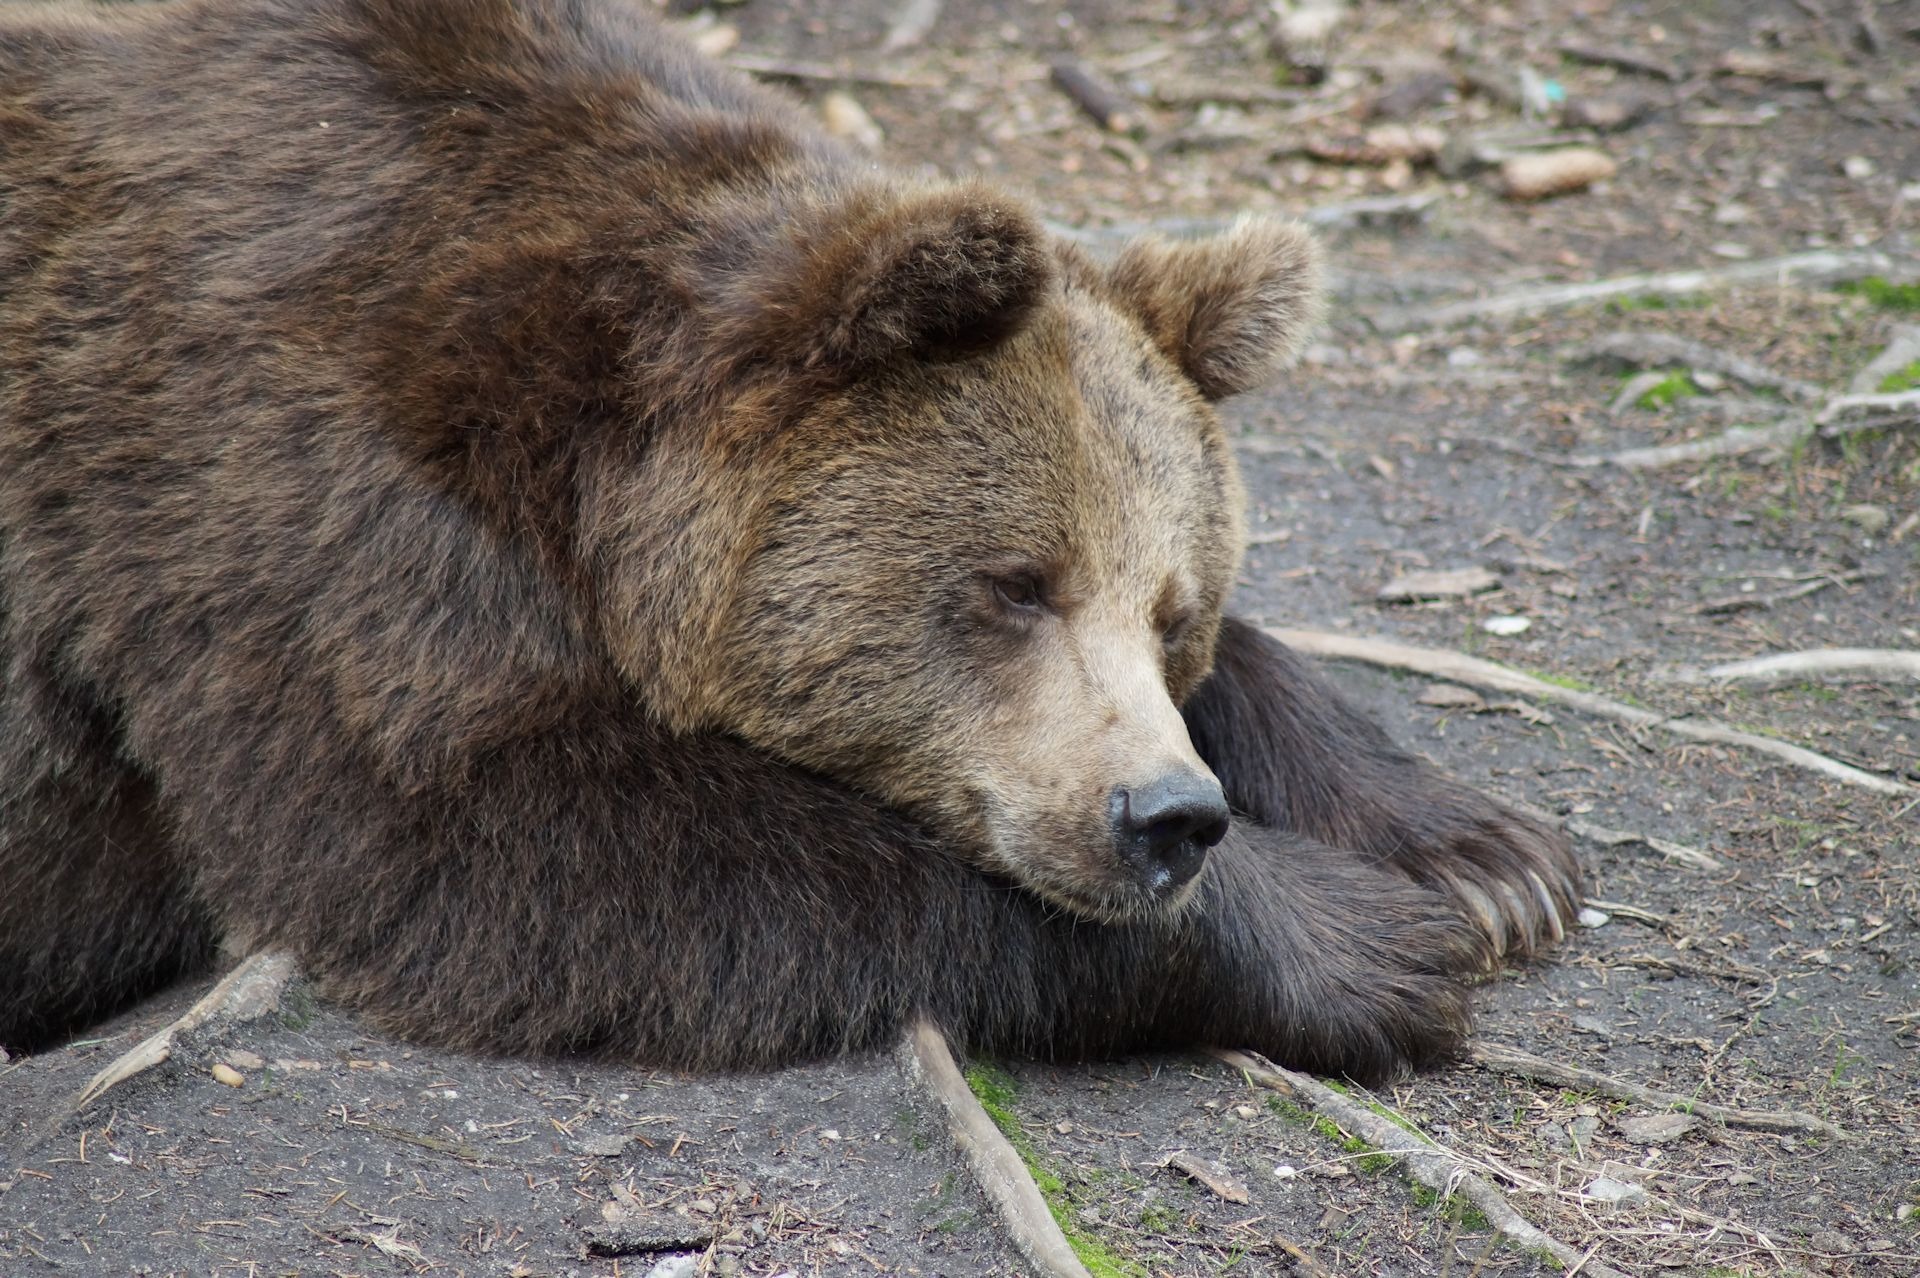
animal, bear, wildlife, grizzly, zoo, mammal, rest, close, fauna, brown bear, animals, vertebrate, nature conservation, grizzly bear, dog breed group, braubbaer